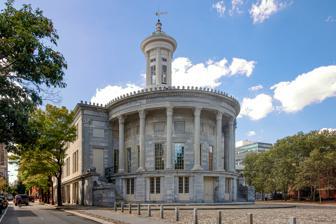
Building: Merchants' Exchange Building (Philadelphia)
Country: United States of America
Year built: 1834
United States historic place Merchants' Exchange Building U.S. National Register of Historic Places U.S. National Historic Landmark Show map of Philadelphia Show map of Pennsylvania Show map of the United States Location 143 S. Third Street Philadelphia , Pennsylvania Coordinates 39°56′50″N 75°08′46″W / 39.9473°N 75.1460°W / 39.9473; -75.1460 Architect William Strickland Architectural style Greek Revival NRHP reference No. 01001047 Significant dates Added to NRHP August 7, 2001 Designated NHL August 7, 2001 The Merchants' Exchange Building (also known as the Philadelphia Exchange [1] ) is a historic building which is located on the triangular site bounded by Dock, 3rd and Walnut Streets in the Old City neighborhood of Philadelphia, Pennsylvania .  It was designed by architect William Strickland , in the Greek Revival style, the first national American architectural style and was built between 1832 and 1834. It operated as a brokerage house in the nineteenth century, but by 1875 the Philadelphia Stock Exchange had taken the place of the Merchants' Exchange. The building was declared a National Historic Landmark in 2001. It is the oldest existing stock exchange building in the United States, but is now used as the headquarters of the Independence National Historical Park. Origin The City Tavern , which had been the center of the Philadelphia business community since it was built in 1773, became increasingly crowded because of the unsuitability of its floor plan to accommodate its growing clientele. At this time, Philadelphia epitomized America's ideal city by maintaining strong economic, political, and architectural advancements. The middle class was strengthening and citizens were becoming more inclined to start their own businesses, so commerce and trade continued to thrive. The economic boom of the Jacksonian era reinforced the idea among merchants that there was a need for a centralized exchange building. In 1831, a group of prominent Philadelphians led by Stephen Girard , the nation's wealthiest man at the time, constructed a building for trade, commerce, and post to preside. Thus, they founded the Philadelphia Exchange Company and appointed an architect to begin the introductory stages of creating what later became the Merchants' Exchange Building. Architecture The front of the building (2012) The Greek Revival movement became particularly attractive for American architects in the late eighteenth century on account of the rising popularity of ancient Greece's democratic principles and the strong desire to recast the nation's image and further distance it from Great Britain. Greek Revival architecture began to gain favor in the United States when Thomas Jefferson appointed Benjamin Henry Latrobe to design a number of prominent buildings in Washington, D.C. , and Philadelphia for the Federal government. Latrobe led the country's movement toward the Greek Revival style through the late eighteenth century and developed it for future American architects. Among several mentees of Latrobe was William Strickland , the man who was ultimately appointed architect of the Merchants' Exchange Building. Strickland's design is admired to this day for its balance of order and ornamentation, one of the ideals of the Greek Revival style. While the trustees of the Philadelphia Exchange Company chose Strickland for his increasing local popularity, his design of the Merchants' Exchange Building is remembered today not only for its reflection of the Greek Revival style, but also the uniqueness in its design. The plot of land allotted for the building was one of the few triangle plots that were not a part of William Penn's original grid layout of Philadelphia. Strickland's use of a semicircular facade at the rear of the building is an example of his ingenuity in adapting the design so that the building could naturally flow with the arch of the curved road that borders the property. Although both sides of the building have distinctively different facades, Strickland evoked the Greek Revival style through his use of marble Corinthian pillars and elaborate ornamentation. Strickland's use of the Choragic Monument of Lysicrates as inspiration for the building's lantern tower drew the local press to write in a newspaper in 1831 that "Philadelphia is truly the Athens of America." Strickland later went on to be the architect of the Second Bank of the United States and the steeple on the Independence Hall Tower , though the Merchants' Exchange Building is still widely recognized as his greatest masterpiece because of its unique asymmetrical shape. See also Philadelphia portal Independence National Historical Park William Strickland Greek Revival architecture List of stock exchanges in the Americas List of National Historic Landmarks in Philadelphia National Register of Historic Places listings in Center City, Philadelphia References